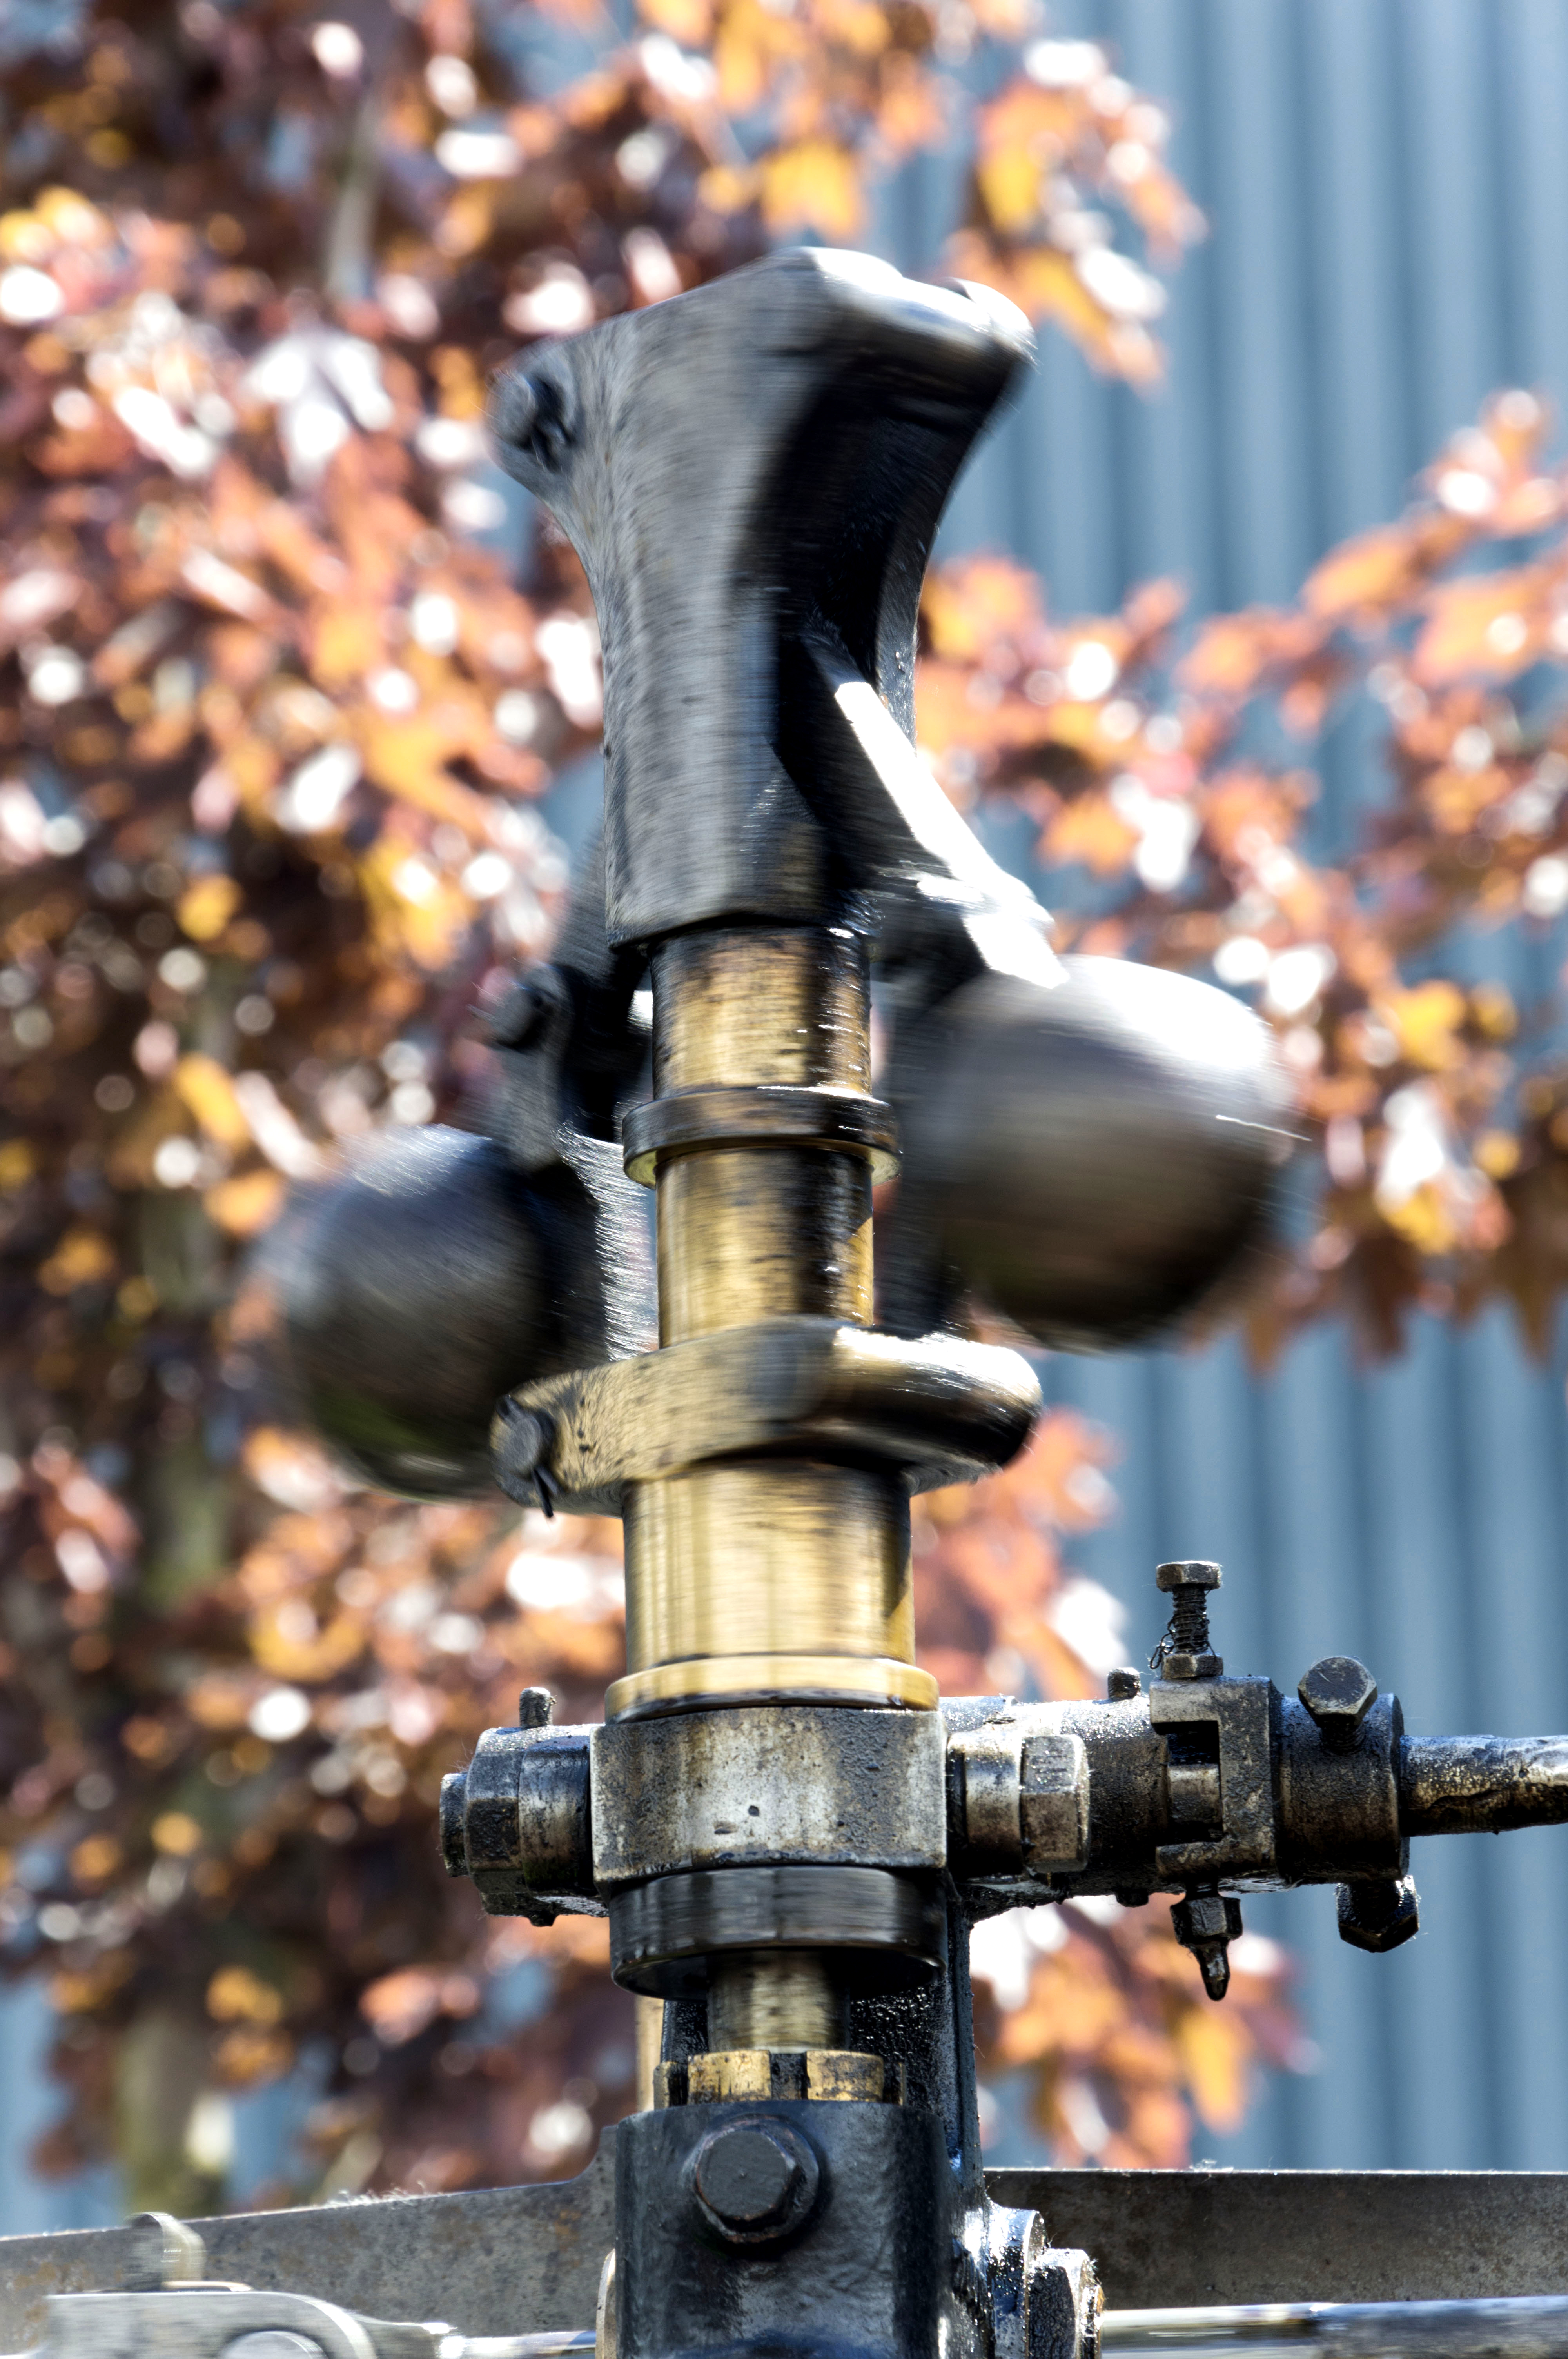
outdoor, people, photography, steam, van, photo, balance, machine, nikon, 2014, holland, festival, nederland, netherlands, de, fun, dutch, outdoorphotography, picture, photograph, fotos, foto, fotografie, pd, paulvandevelde, pdvandevelde, padagudaloma, dordrecht, nederlandinfotos, dordtinstoom, eventphotography, evenementenfotografie, pvdvfotografie, pdvandeveldedordrecht, nederlandsefotografie, dutchphotogaraphy, totallydutch, fotografienederland, hollandsefotografie, fotografieholland, velde, stoom, fotovandeweek, stoommachine, marshall, stro, dorsmachine, modelbouwbeurs, pers, balans